Dutch-language literature

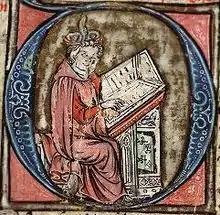
Jacob van Maerlant

The most important exponent of this new development was Jacob van Maerlant (~1235–~1300), a Flemish scholar who worked in Holland for part of his career. His key works are "Der Naturen Bloeme" ("The Flower of Nature", c. 1263), a collection of moral and satirical addresses to all classes of society, and "De Spieghel Historiael" ("The Mirror of History", c. 1284). Jacob van Maerlant straddles the cultural divide between the northern and southern provinces. Up until now, the northern provinces had produced little of worth, and this would largely remain the case until the fall of Antwerp during the Eighty Years' War shifted focus to Amsterdam. He is sometimes referred to as the "father of Dutch poetry", "a title he merits for productivity if for no other reason."